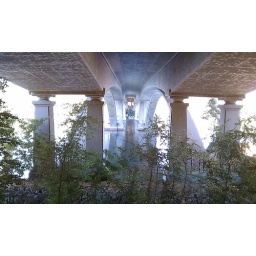
This is a freeway bridge going over the river near the start of the trail in Folsom.